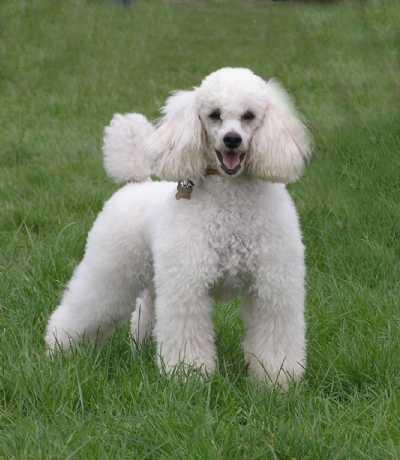
miniature_poodle